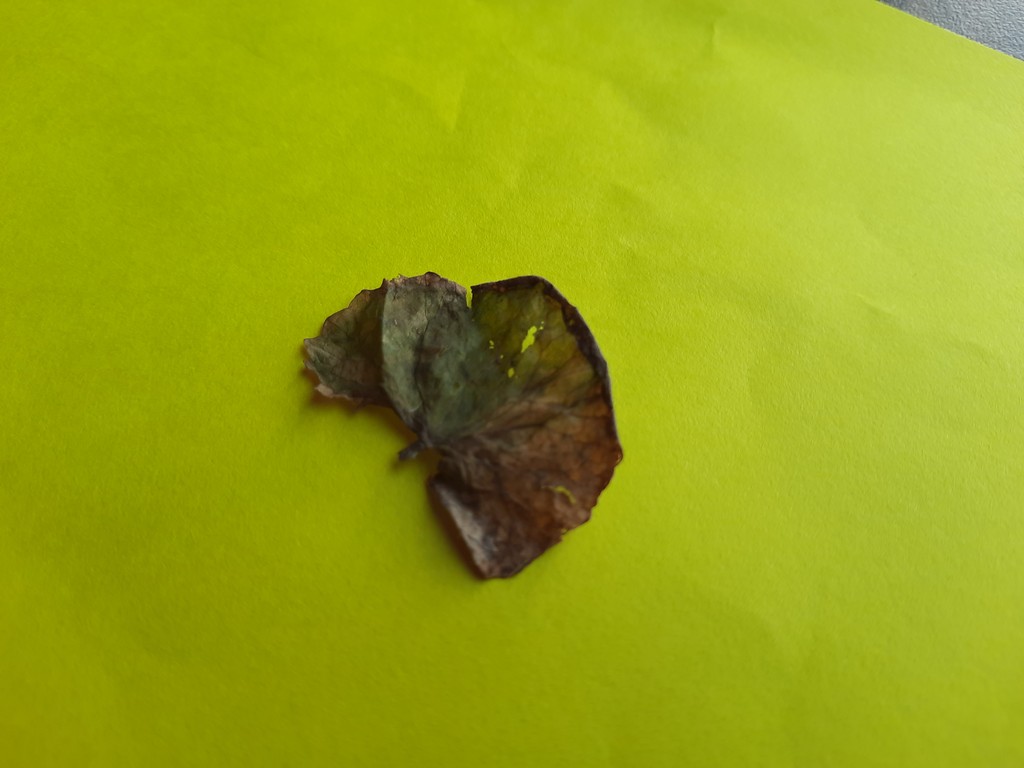
Label: Dried